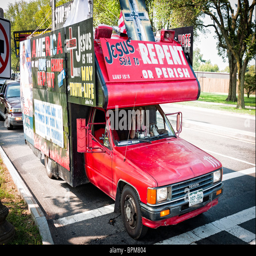
an elaborately signed truck with messages at the rally .